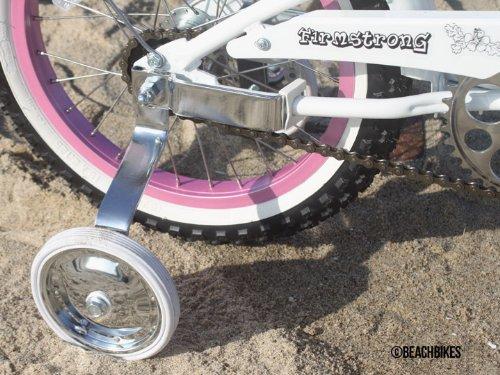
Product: Firmstrong Girl's Bella Bicycle with Training Wheels (16-Inch)
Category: Sports & Outdoors | Outdoor Recreation | Cycling | Kids' Bikes & Accessories | Kids' Bikes
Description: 16-inch girl's single-speed cruiser bike ideal for kids just learning to ride.
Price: $189.99
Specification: Product Dimensions:         37 x 18 x 9 inches ; 30 pounds    |Shipping Weight: 31.8 pounds (View shipping rates and policies)|Domestic Shipping: Item can be shipped within U.S.|International Shipping: This item can be shipped to select countries outside of the U.S.  Learn More|ASIN: B00ADWBYMS|Item model number: 15139|    #283    in Kids' Bicycles